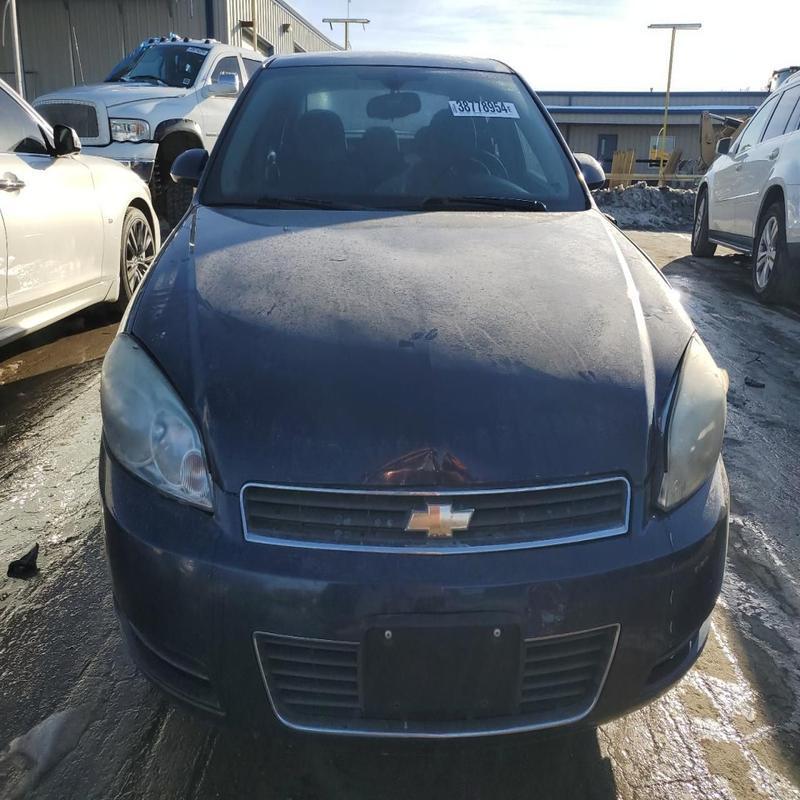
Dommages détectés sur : pare-choc avant, capot, aile avant droite, aile avant gauche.
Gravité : mineur